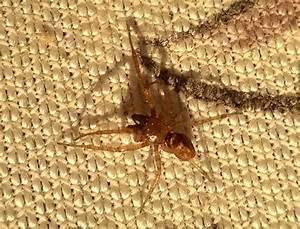
spider